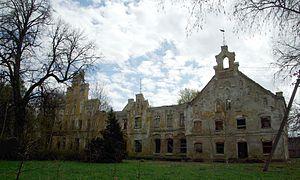
Voici une liste de manoirs en Estonie.